List of Spider-Man enemies

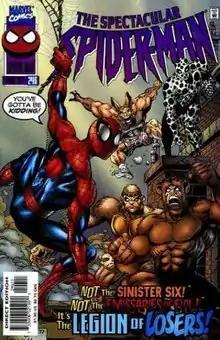
Cover of "The Spectacular Spider-Man" #246 (May 1997) depicting Spider-Man's weaker foes (Spot, Gibbon, the second Kangaroo and the third Grizzly) teaming up to try to defeat Spider-Man. Art by Luke Ross

Unlike most superheroes, who have a particular villain or villainous group among their adversaries with whom they have come into conflict the most (e.g., the Joker to Batman, and Lex Luthor to Superman in DC Comics; or Doctor Doom to the Fantastic Four, and the Brotherhood of Mutants to the X-Men in Marvel Comics etc.), Spider-Man is often regarded as having three archenemies, and it can be debated as to which one is the worst: